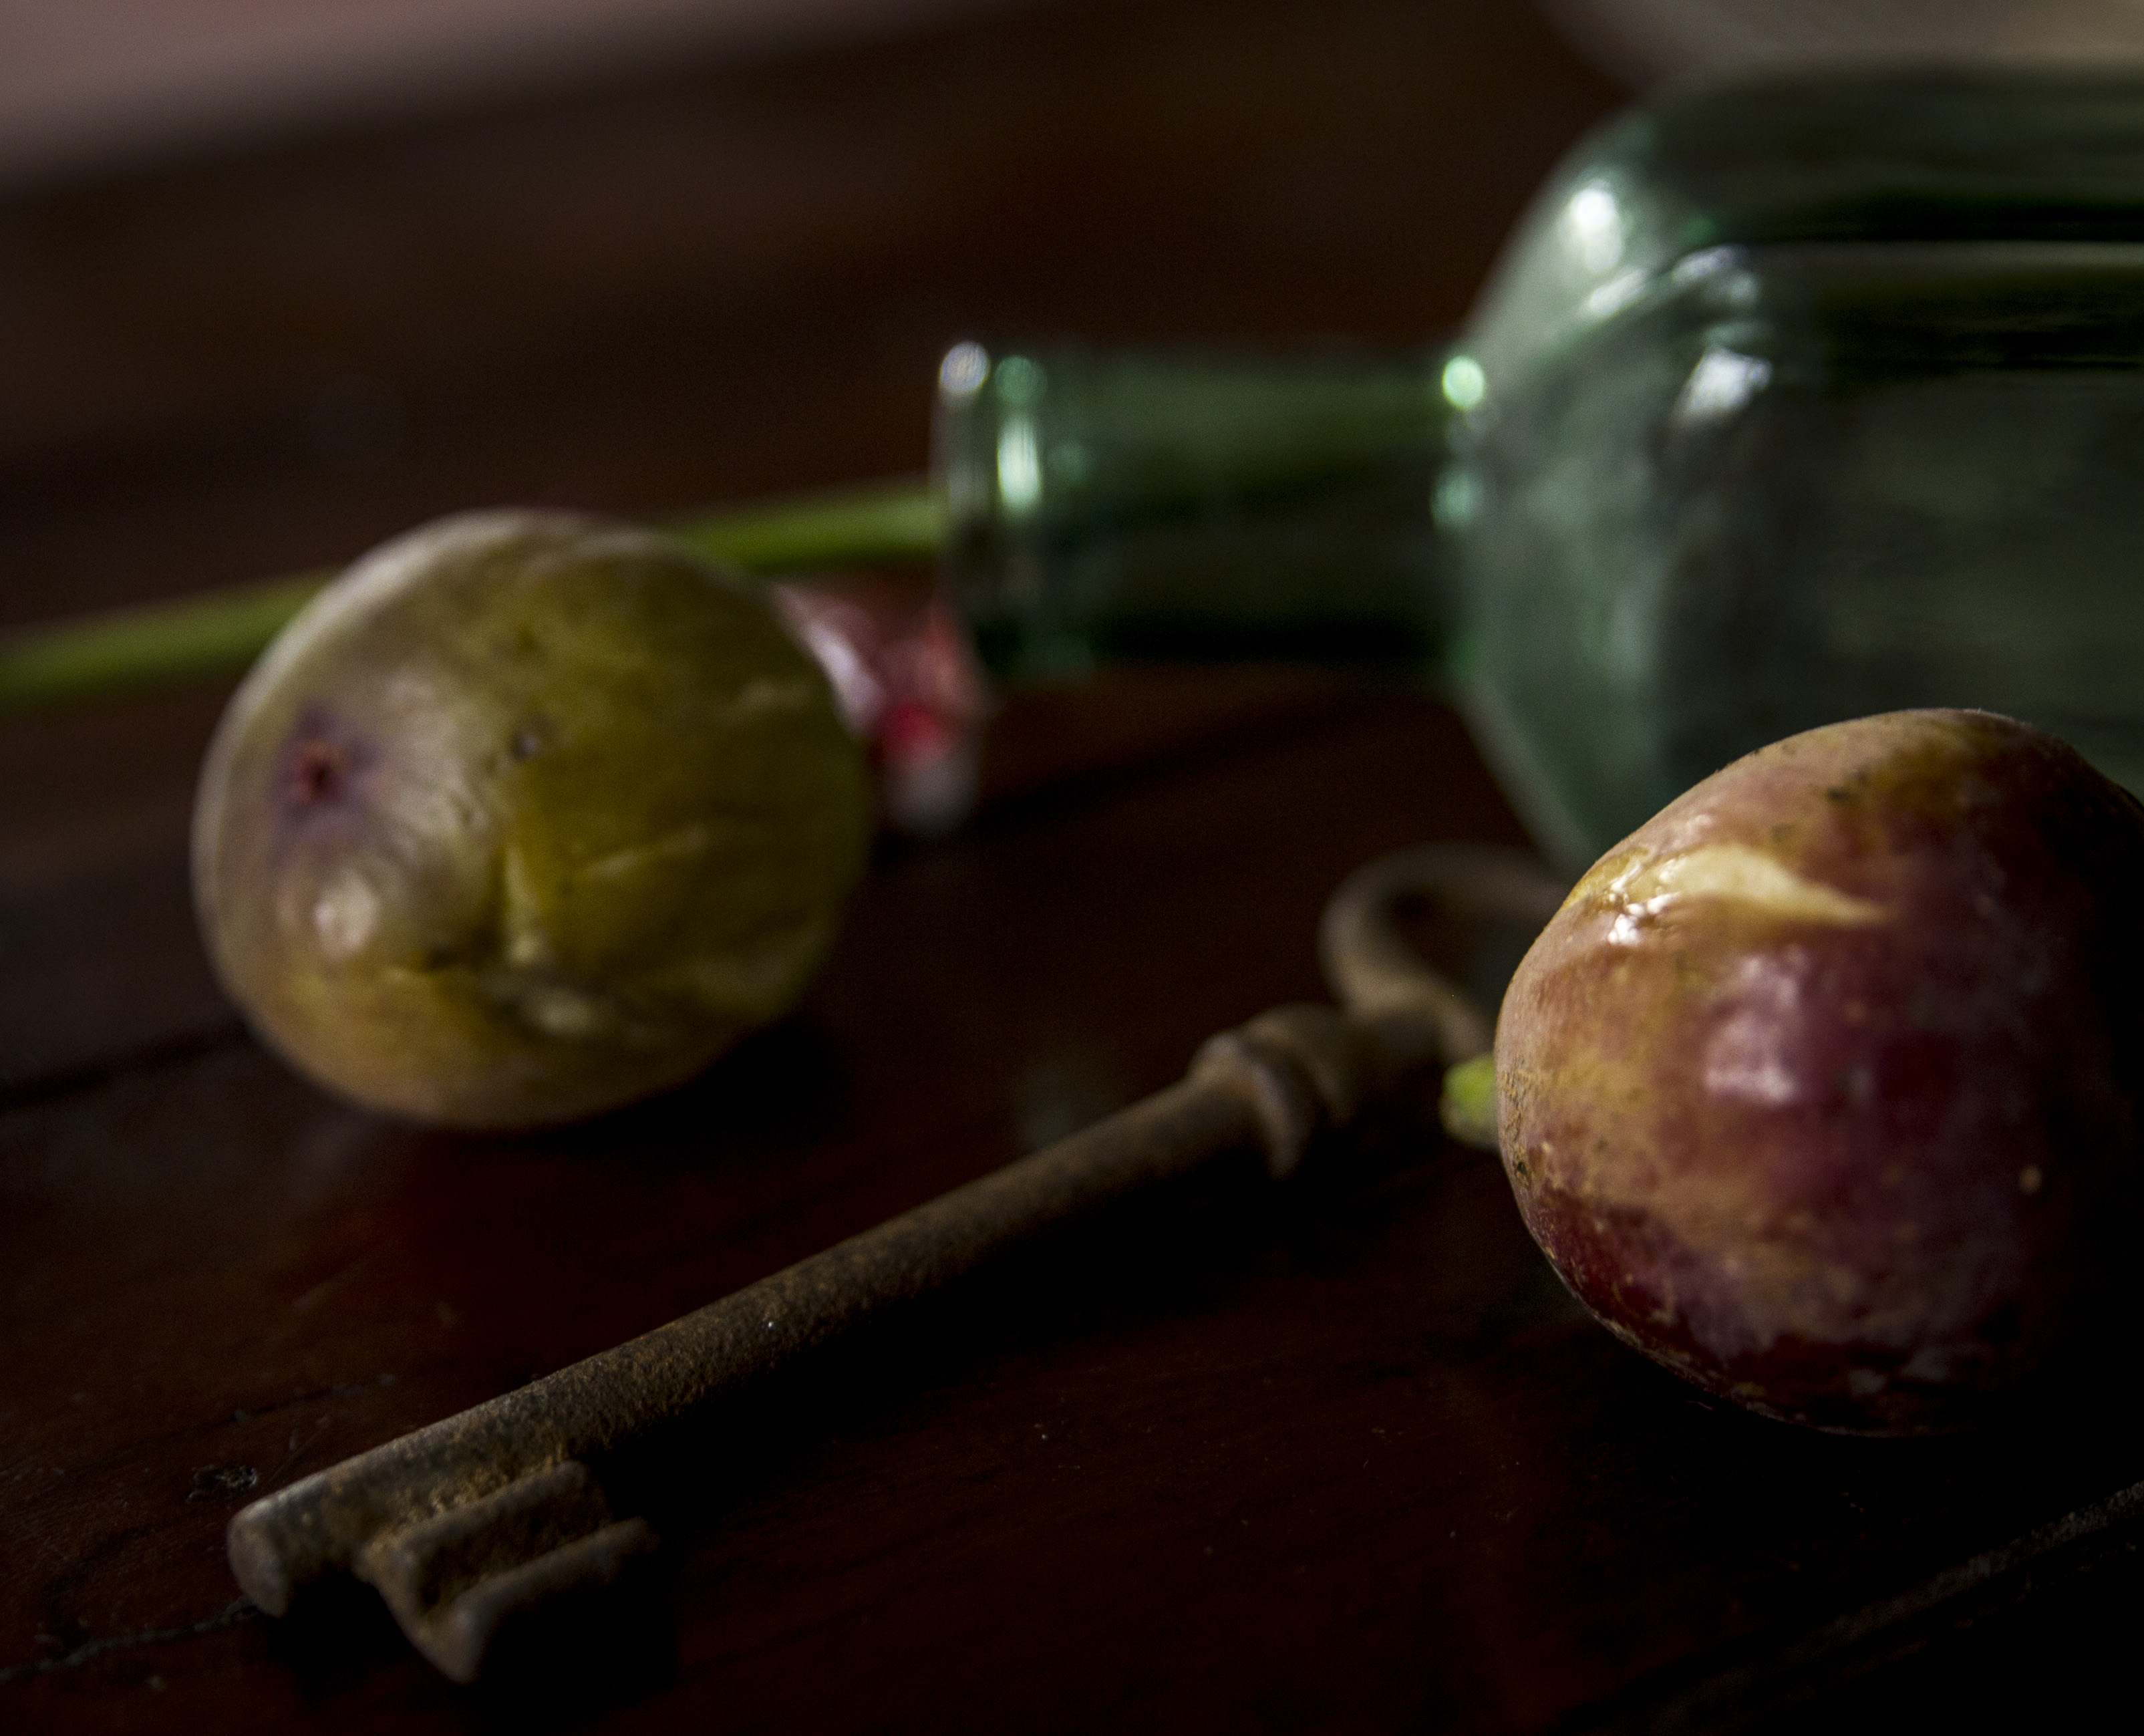
love, figs, harmony, feeling, dark, hot, cool, lilac, romantic, food, still life photography, plant, fruit, produce, glass, still life